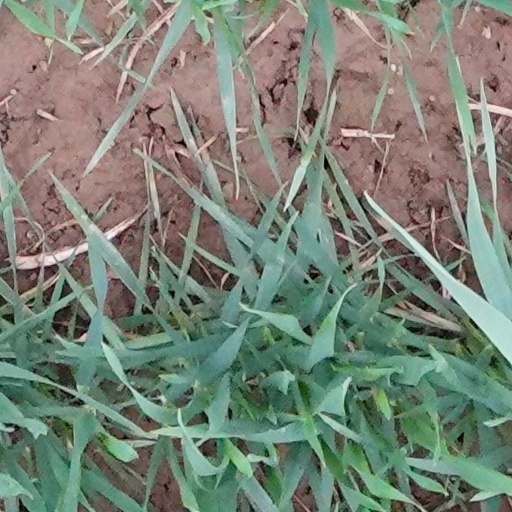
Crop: wheat